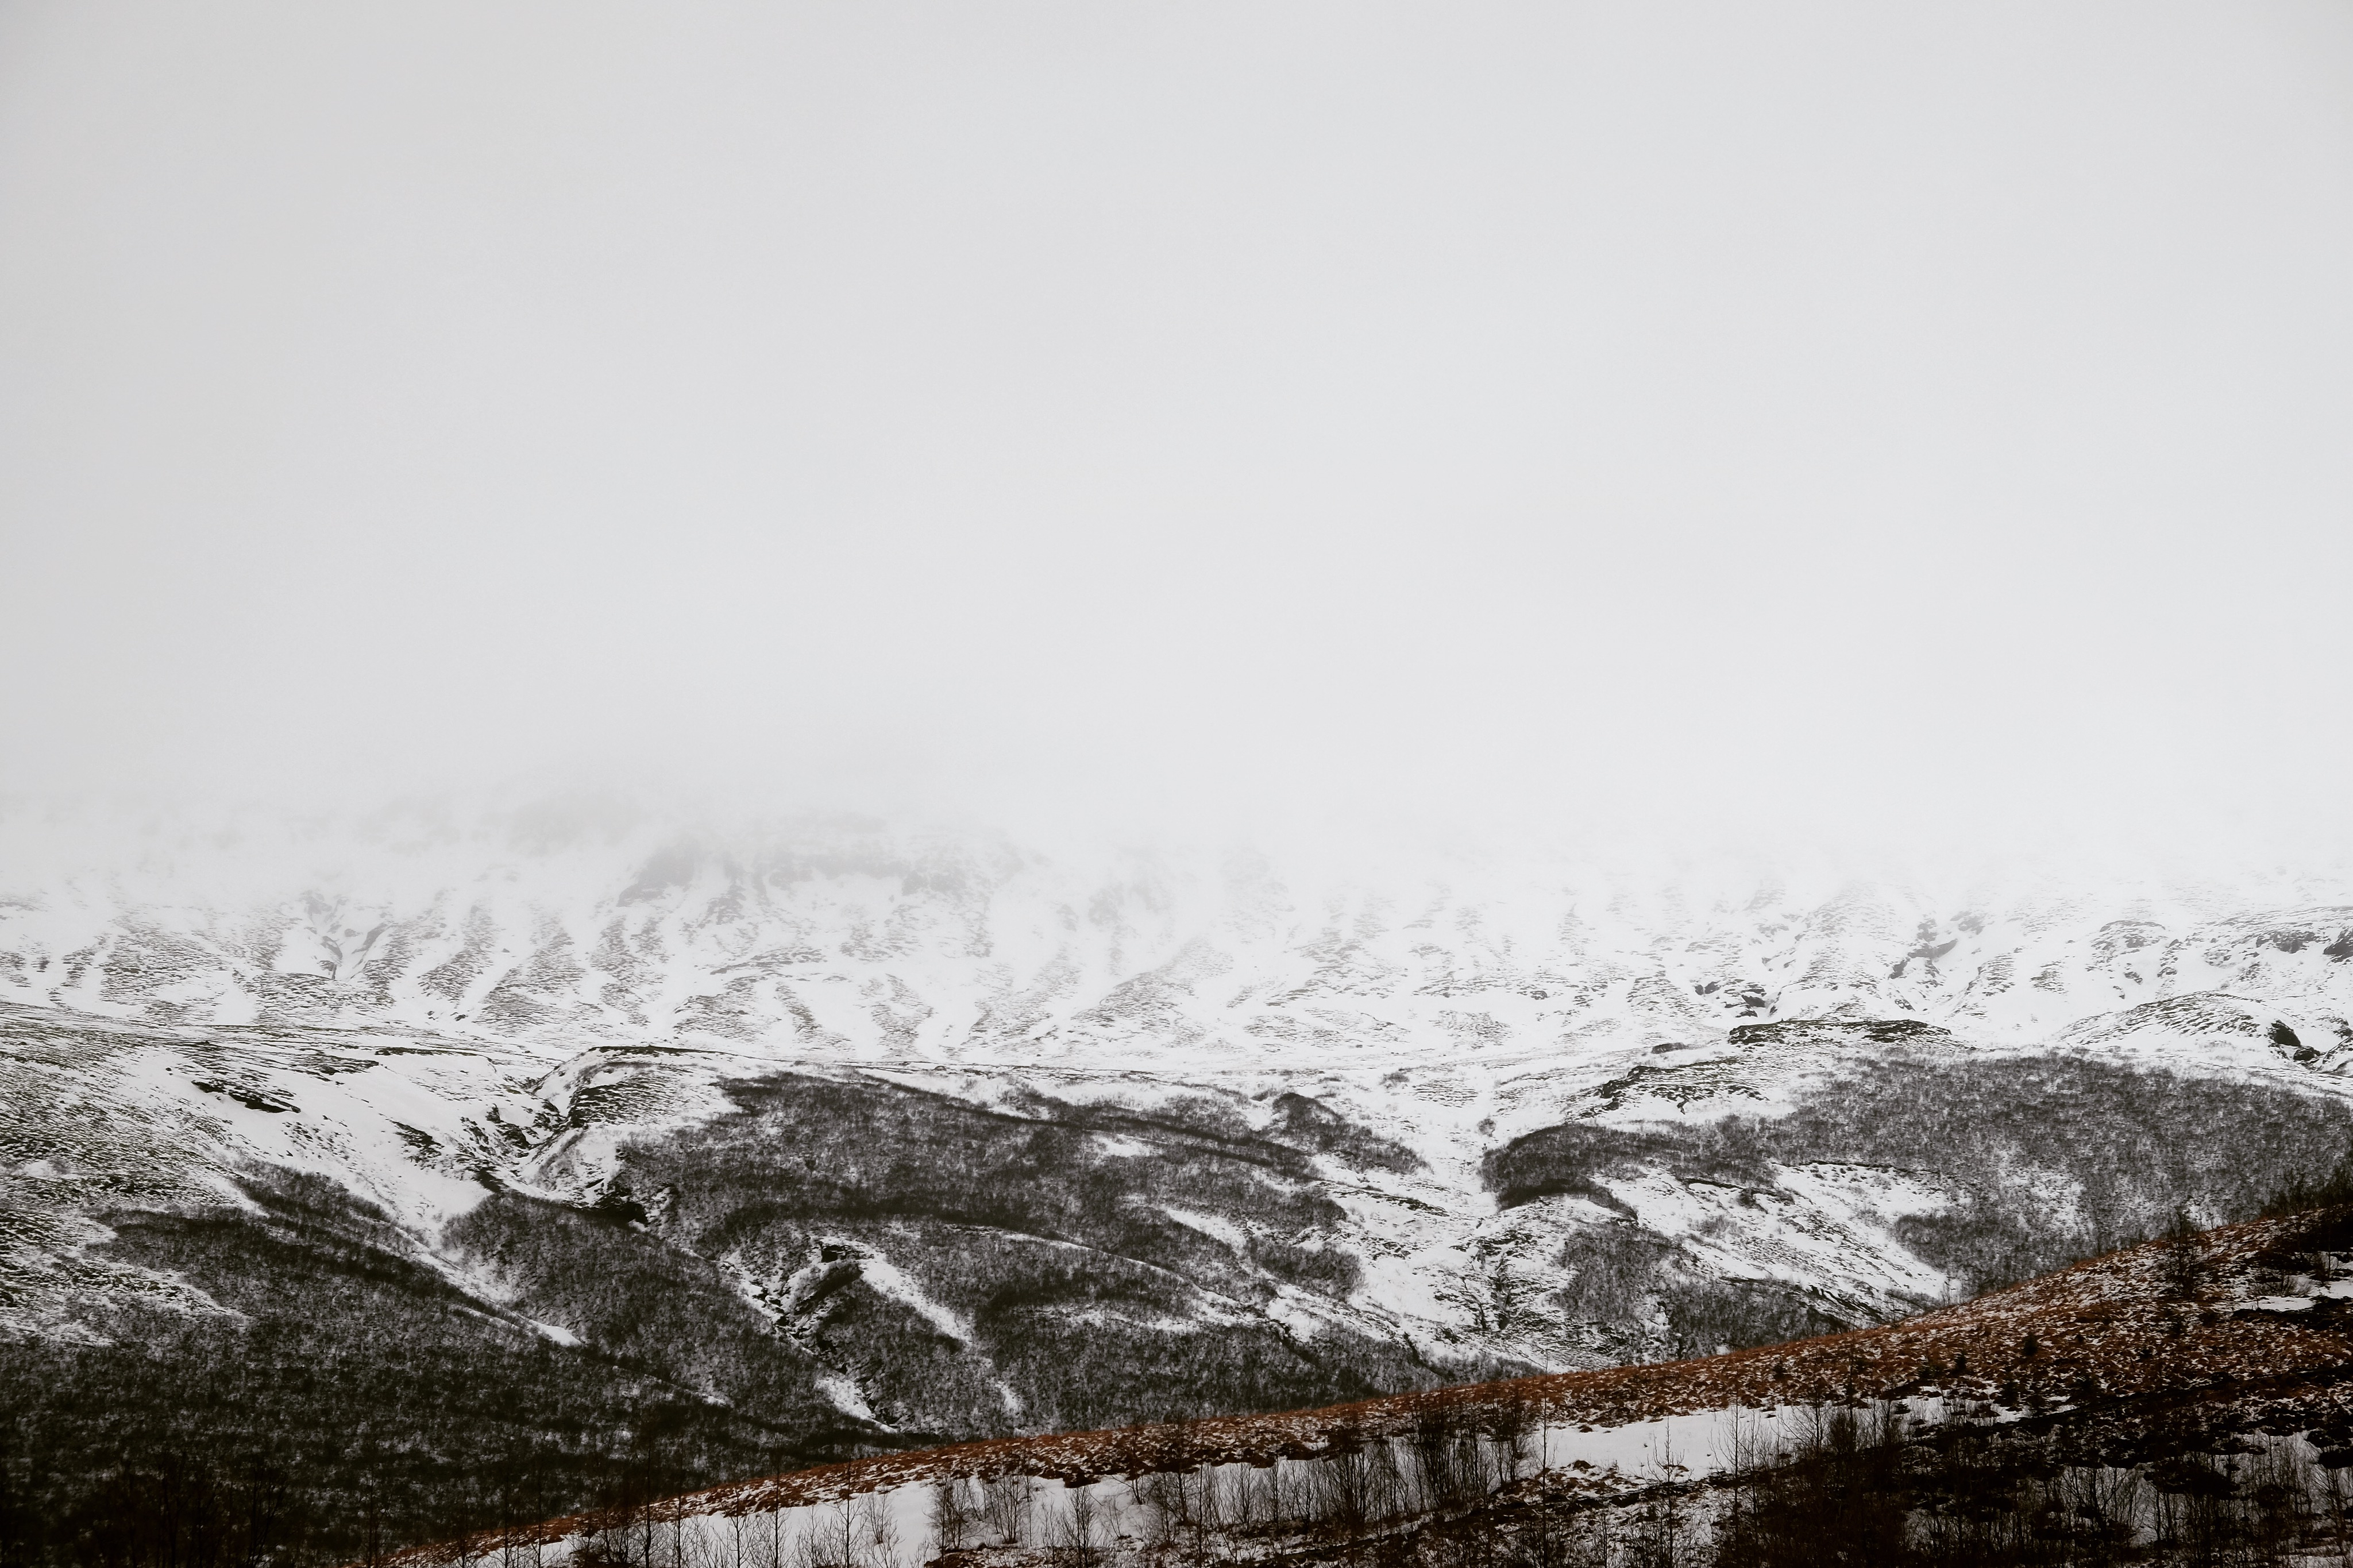
mountain, snow, winter, black and white, white, mountain range, ice, weather, monochrome, season, freezing, monochrome photography, atmospheric phenomenon, mountainous landforms, geological phenomenon